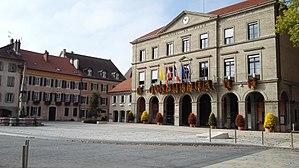
Thonon-les-Bains est une commune française située dans le département de la Haute-Savoie, en région Auvergne-Rhône-Alpes.